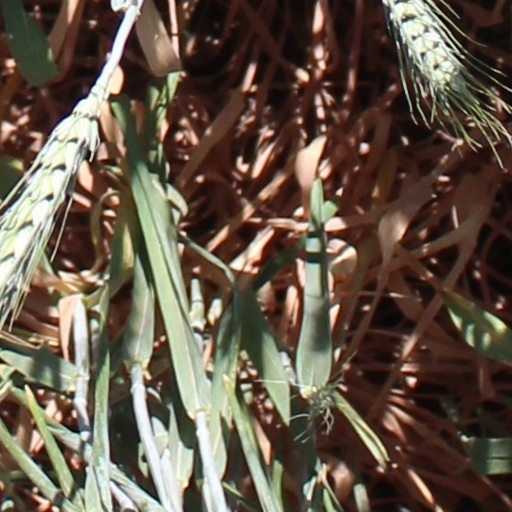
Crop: wheat